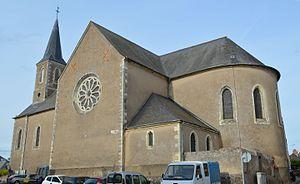
Eglise - Beaulieu-sur-Layon (Maine-et-Loire)
Cet article recense les monuments historiques du nord de Maine-et-Loire, en France.
La liste des églises de Maine-et-Loire recense de la manière la plus complète possible les églises, cathédrale et basiliques situées dans le département français de Maine-et-Loire.